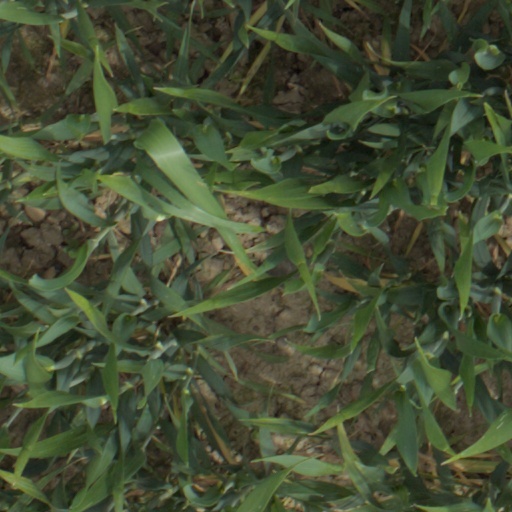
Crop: wheat